History of birth control

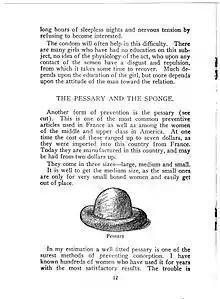
This page from Sanger's "Family Limitation", 1917 edition, describes a cervical cap.

Thomas Malthus, an Anglican clergyman, statistician, and economist, argued in "An Essay on the Principle of Population" (1798) that population growth generally expanded exponentially in times and in regions of plenty until the size of the population quickly outstripped resources of subsistence. According to him, there were two types of checks that served to hold population within resource limits: "positive" checks, which raise the death rate; and "preventive" ones, which lower the birth rate. The positive checks include hunger, disease and war; the preventive checks, abortion, birth control, prostitution, postponement of marriage and celibacy. As a clergyman Malthus condemned birth control as "morally indefensible along with infanticide, abortion, and adultery."